Team Australia (roller derby)

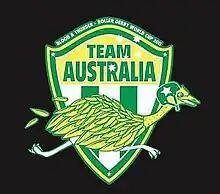
Team Australia roller derby logo 2011

Team Australia announced their first roster of twenty skaters in September 2011, which played at the 2011 Roller Derby World Cup.